Ratmalana Airport

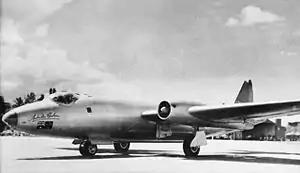
Royal Australian Air Force (RAAF) English Electric Canberra B.Mk.20 bomber, A84-202, taxiing to the runway at Colombo-Ratmalana Airport during a refuelling stop in the 1953 London to Christchurch air race

During the Second World War, it was used as a Royal Air Force airfield, with No 30 Squadron flying Hawker Hurricanes from there against Japanese Navy aircraft. QEA (Quantas Empire Airways Limited) flew civilianised Consolidated B-24 Liberator and Avro Lancastrian aeroplanes there from Perth, Western Australia, on what was at the time the world's longest non-stop air route. The flight continued after the war with an intermediate re-fuelling stop at the Cocos Islands.